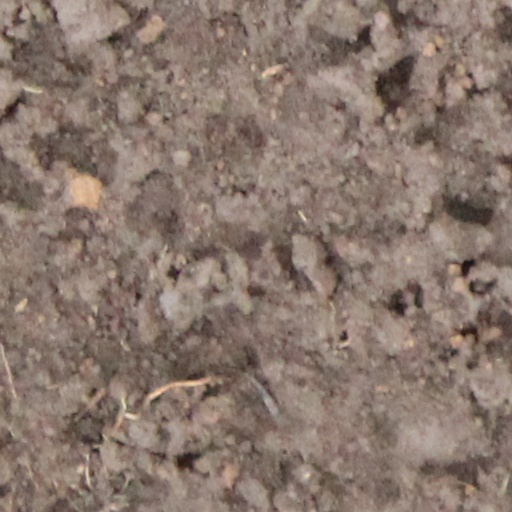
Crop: wheat